Swordships of Scorpio

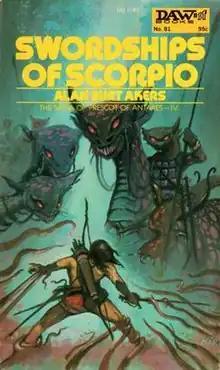
Cover of first edition

Swordships of Scorpio is a science fiction novel by British author Kenneth Bulmer, written under the pseudonym of Alan Burt Akers (Kenneth Bulmer). It is the fourth volume in his extensive Dray Prescot series of sword and planet novels, set on the fictional world of Kregen, a planet of the Antares star system in the constellation of Scorpio. It was first published by DAW Books in 1973.